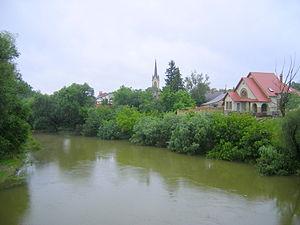
La rivière Styr est un cours d'eau d'Ukraine et de Biélorussie, et un affluent de la rivière Pripyat.